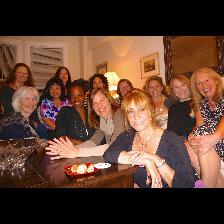
Label: Human